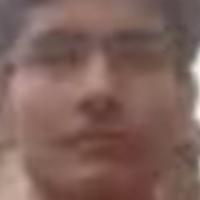
Age group: age 21-30